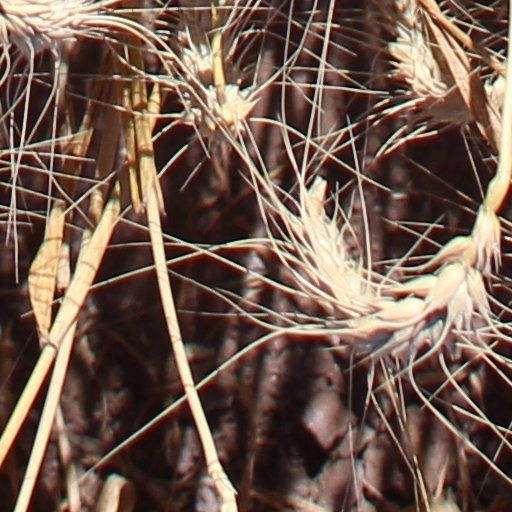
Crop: wheat